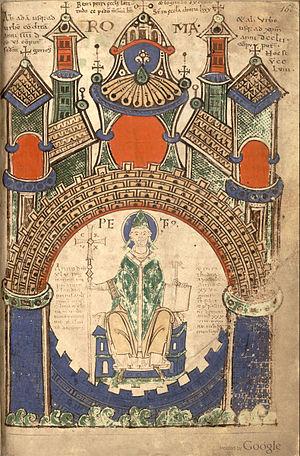
Le pape. Liber Floridus (Ghent University) 1120. (Google Books)
Le Liber floridus est un ouvrage encyclopédique médiéval, manuscrit et enluminé. Il a été composé par Lambert, chanoine de la cathédrale Notre-Dame de Saint-Omer dans le Pas-de-Calais, Nord de la France.